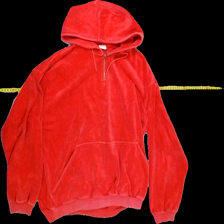
View: front
Type: Sweater
Category: Ladies
Brand: Not Applicable
Colors: Red
Material: 80%polyester 20%polyamide
Pattern: Plain
Cut: Regular
Season: All
Trend: No trend
Stains: Yes
Price range: <50
Recommended usage: Export